River Ogmore

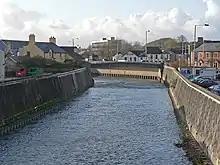
The Ogmore and its tributaries were confined to narrow concrete channels to prevent flooding

Most of the headwaters flow over Carboniferous coal measures overlain by glacial drift and fluvial gravels. The valleys are reasonably broad for a small river, and many of the tributaries meandered through their valleys in the past. The considerable urbanisation, especially in the 19th century, confined most rivers to rather narrow artificial channels, bordered in places such as Bridgend with concrete flood protection walls.